Leonard Williams (bishop)

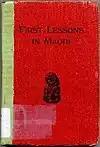
A 1930 publication of his book

Williams was born on the 22 July 1829 at Paihia, Bay of Islands, New Zealand. He was the third child and first son of William Williams, of the Church Missionary Society (CMS), and his wife, Jane.